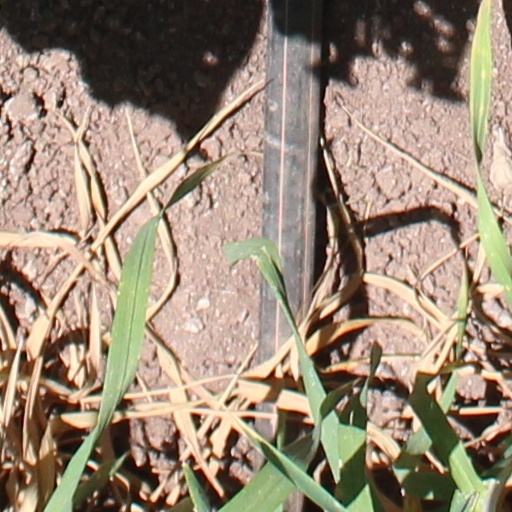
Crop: wheat